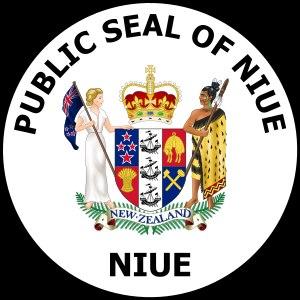
Le sceau de Niue montre en son centre les Armoiries de la Nouvelle-Zélande, mais en noir et blanc et entourées des inscriptions “Public Seal of Niue” et « Niue ».